Batnoam sarcophagus

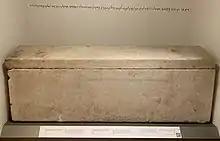
Batnoam inscription

The Batnoam inscription is a Phoenician inscription (KAI 11 and TSSI III 26) on a sarcophagus. It is dated to c. 450-425 BCE.